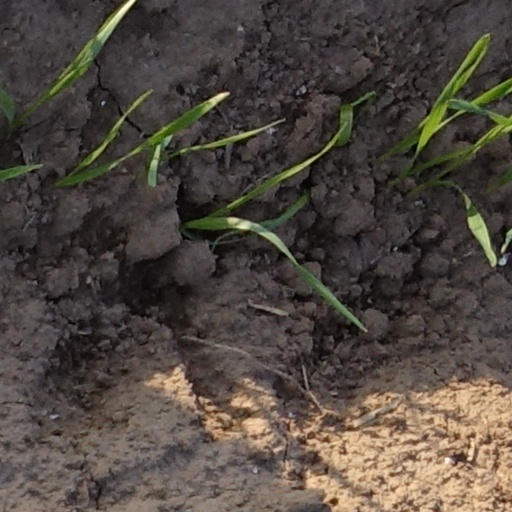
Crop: wheat